Roman Catholic Diocese of Toledo

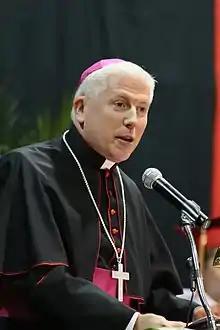
Bishop Thomas (2013)

In July 2011, Blair told parishes and parochial schools in the diocese not to raise funds for the Susan G. Komen Foundation. He cited concerns that the money could be used to fund embryonic stem-cell research. Pope Francis appointed Blair as archbishop of the Archdiocese of Hartford in 2013. Francis in 2014 appointed Auxiliary Bishop Daniel Thomas from the Archdiocese of Philadelphia as the new bishop in Toledo.